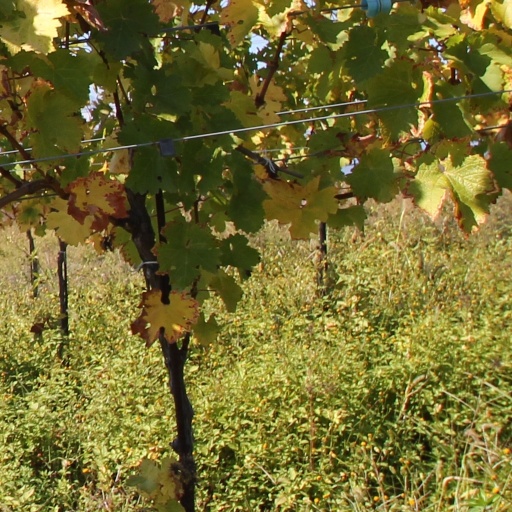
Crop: grape